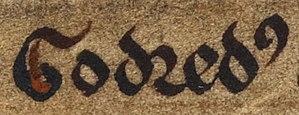
Guðrøðr Rǫgnvaldsson, connu également sous le nom de Guðrøðr Dond, est au XIIIe siècle un souverain de Man et des Îles. C'est un membre de la Dynastie de Crovan ], et un fils de Rǫgnvaldr Guðrøðarson, roi des Isles, le fils aîné de Guðrøðr Óláfsson, roi de Dublin et des Îles. Alors que ce dernier aurait voulu assurer sa succession à son plus jeune fils, Óláfr, les habitants des Îles étaient favorables à Rǫgnvaldr, qui parvient à gouverner le royaume des Îles pendant près de quarante années. Cette grave querelle de succession divisa la dynastie de Crovan pendant trois générations et joue un rôle capital dans la vue ultérieure de Guðrøðr.